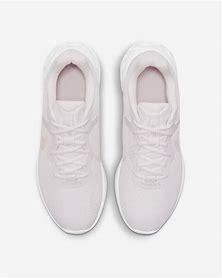
Brand: Nike
Model: Revolution 6 Next Nature